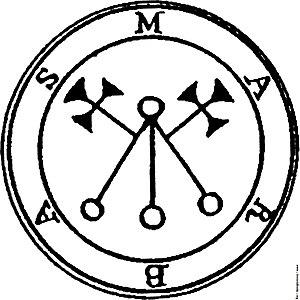
Le sceau de Marbas